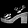
Label: Sandal